Vehicle registration plates of Austria

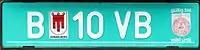
Export transit plates

Export transit plates are vehicle plates that are issued to vehicles that are being exported, the plate is used for vehicles that need to get to their desired export destination, but are not allowed to use regular licence plates because they have been deregistered abroad. For motor vehicles the cost of an export transit plate is €197.3. The export transit plates are valid for 3 to 21 days.